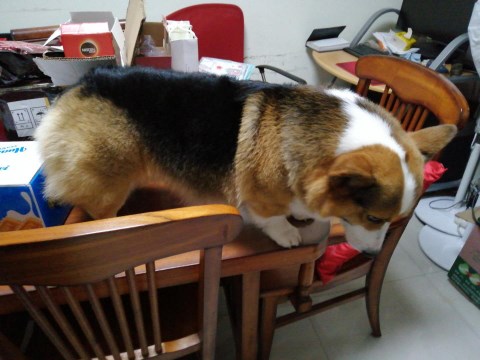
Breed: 2909-n000116-Cardigan